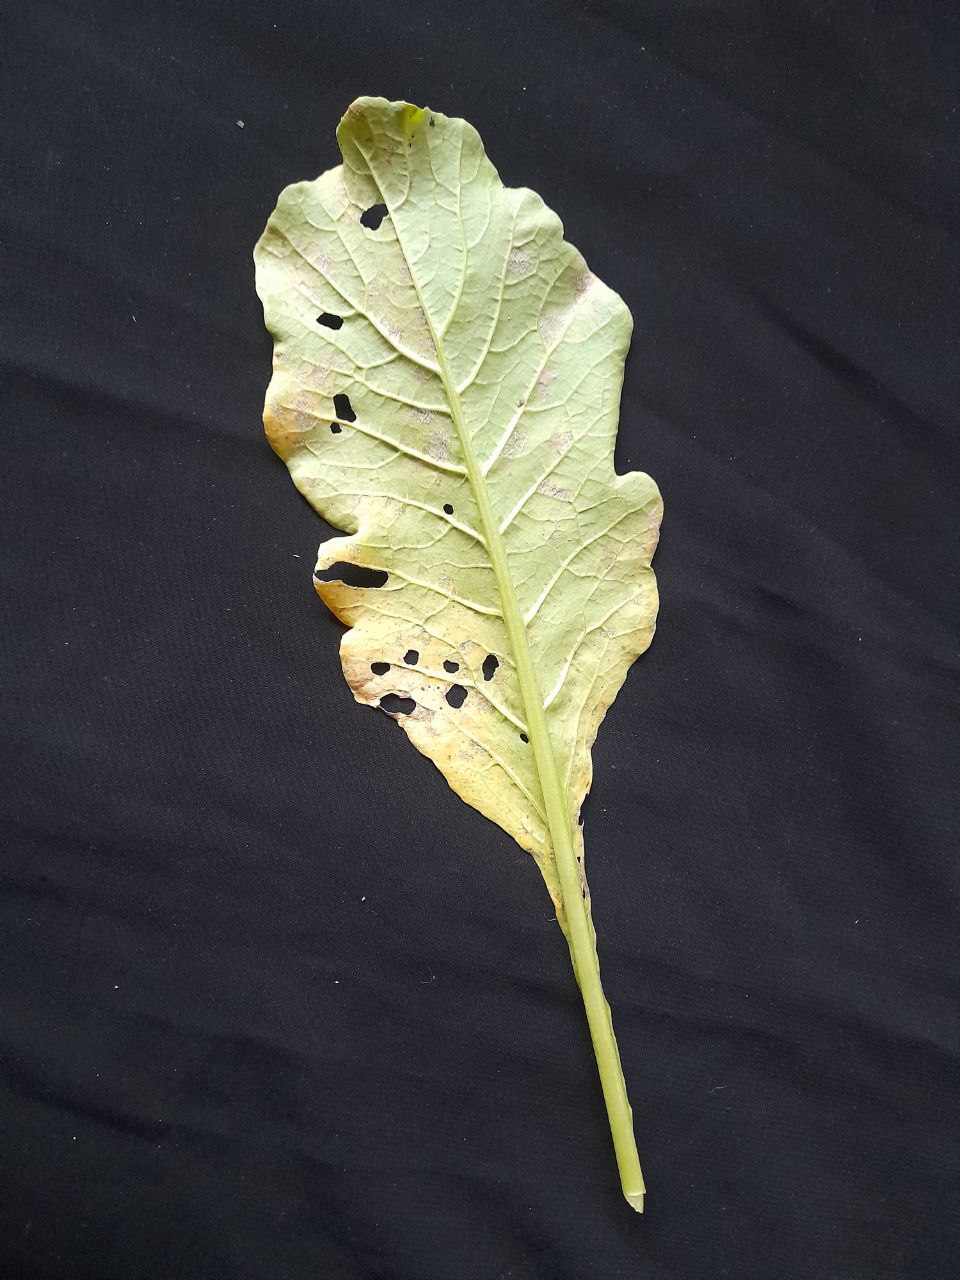
Label: flea beetle